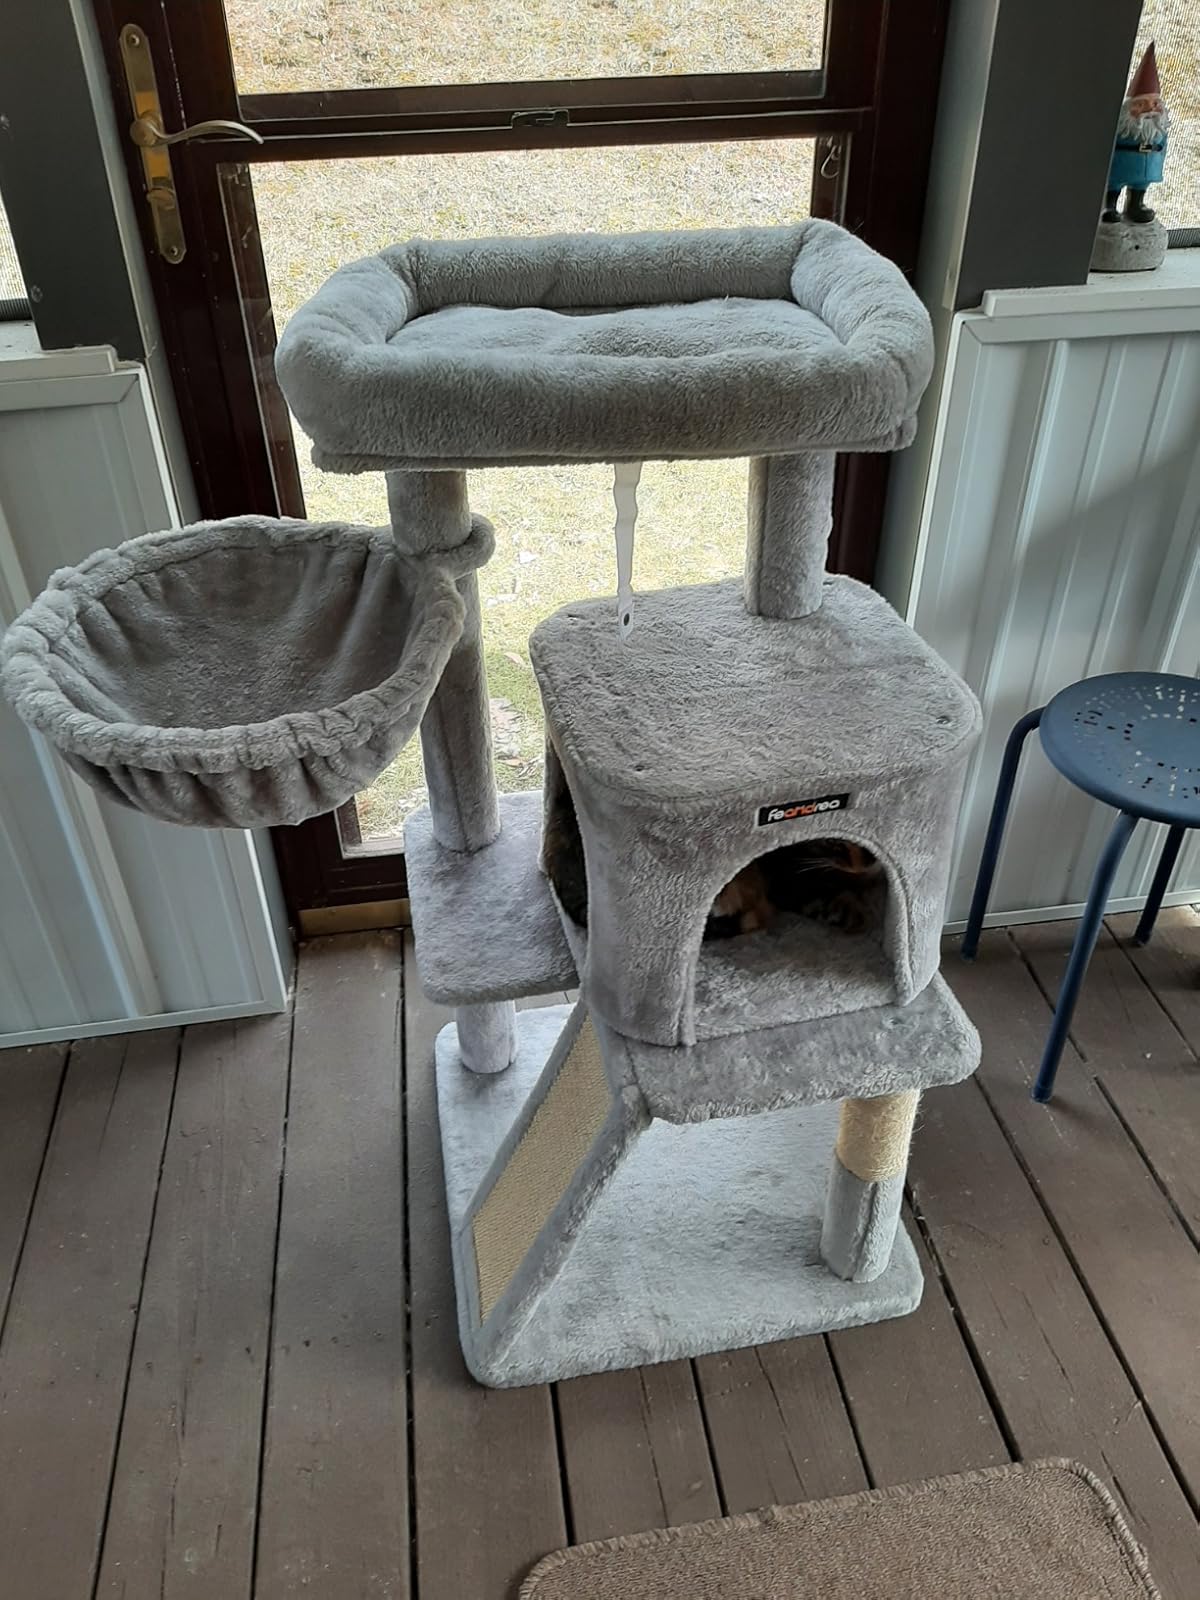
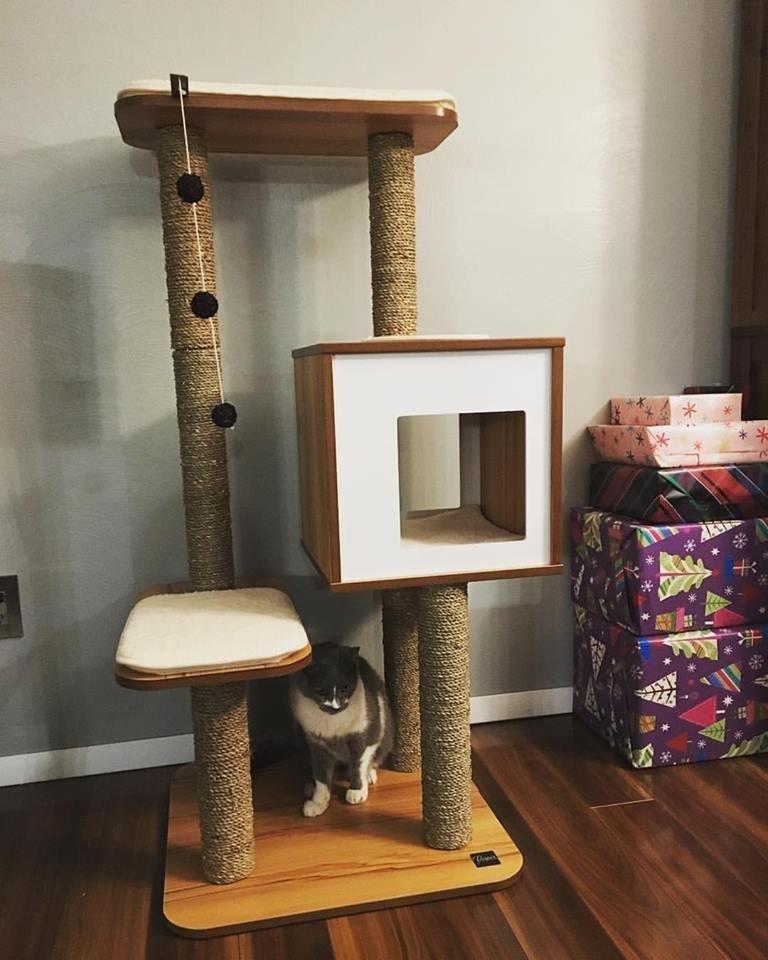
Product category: items_cat tree
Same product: no